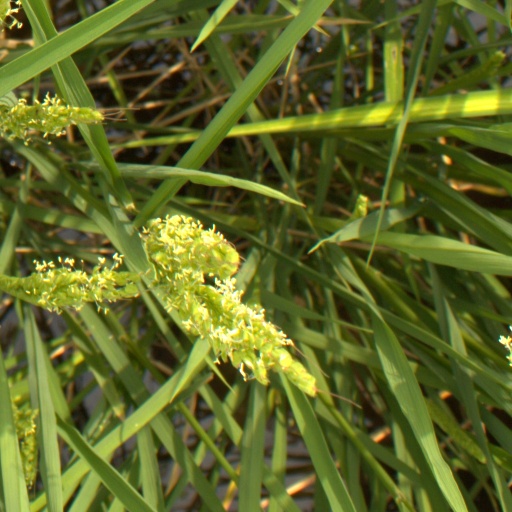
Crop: rice